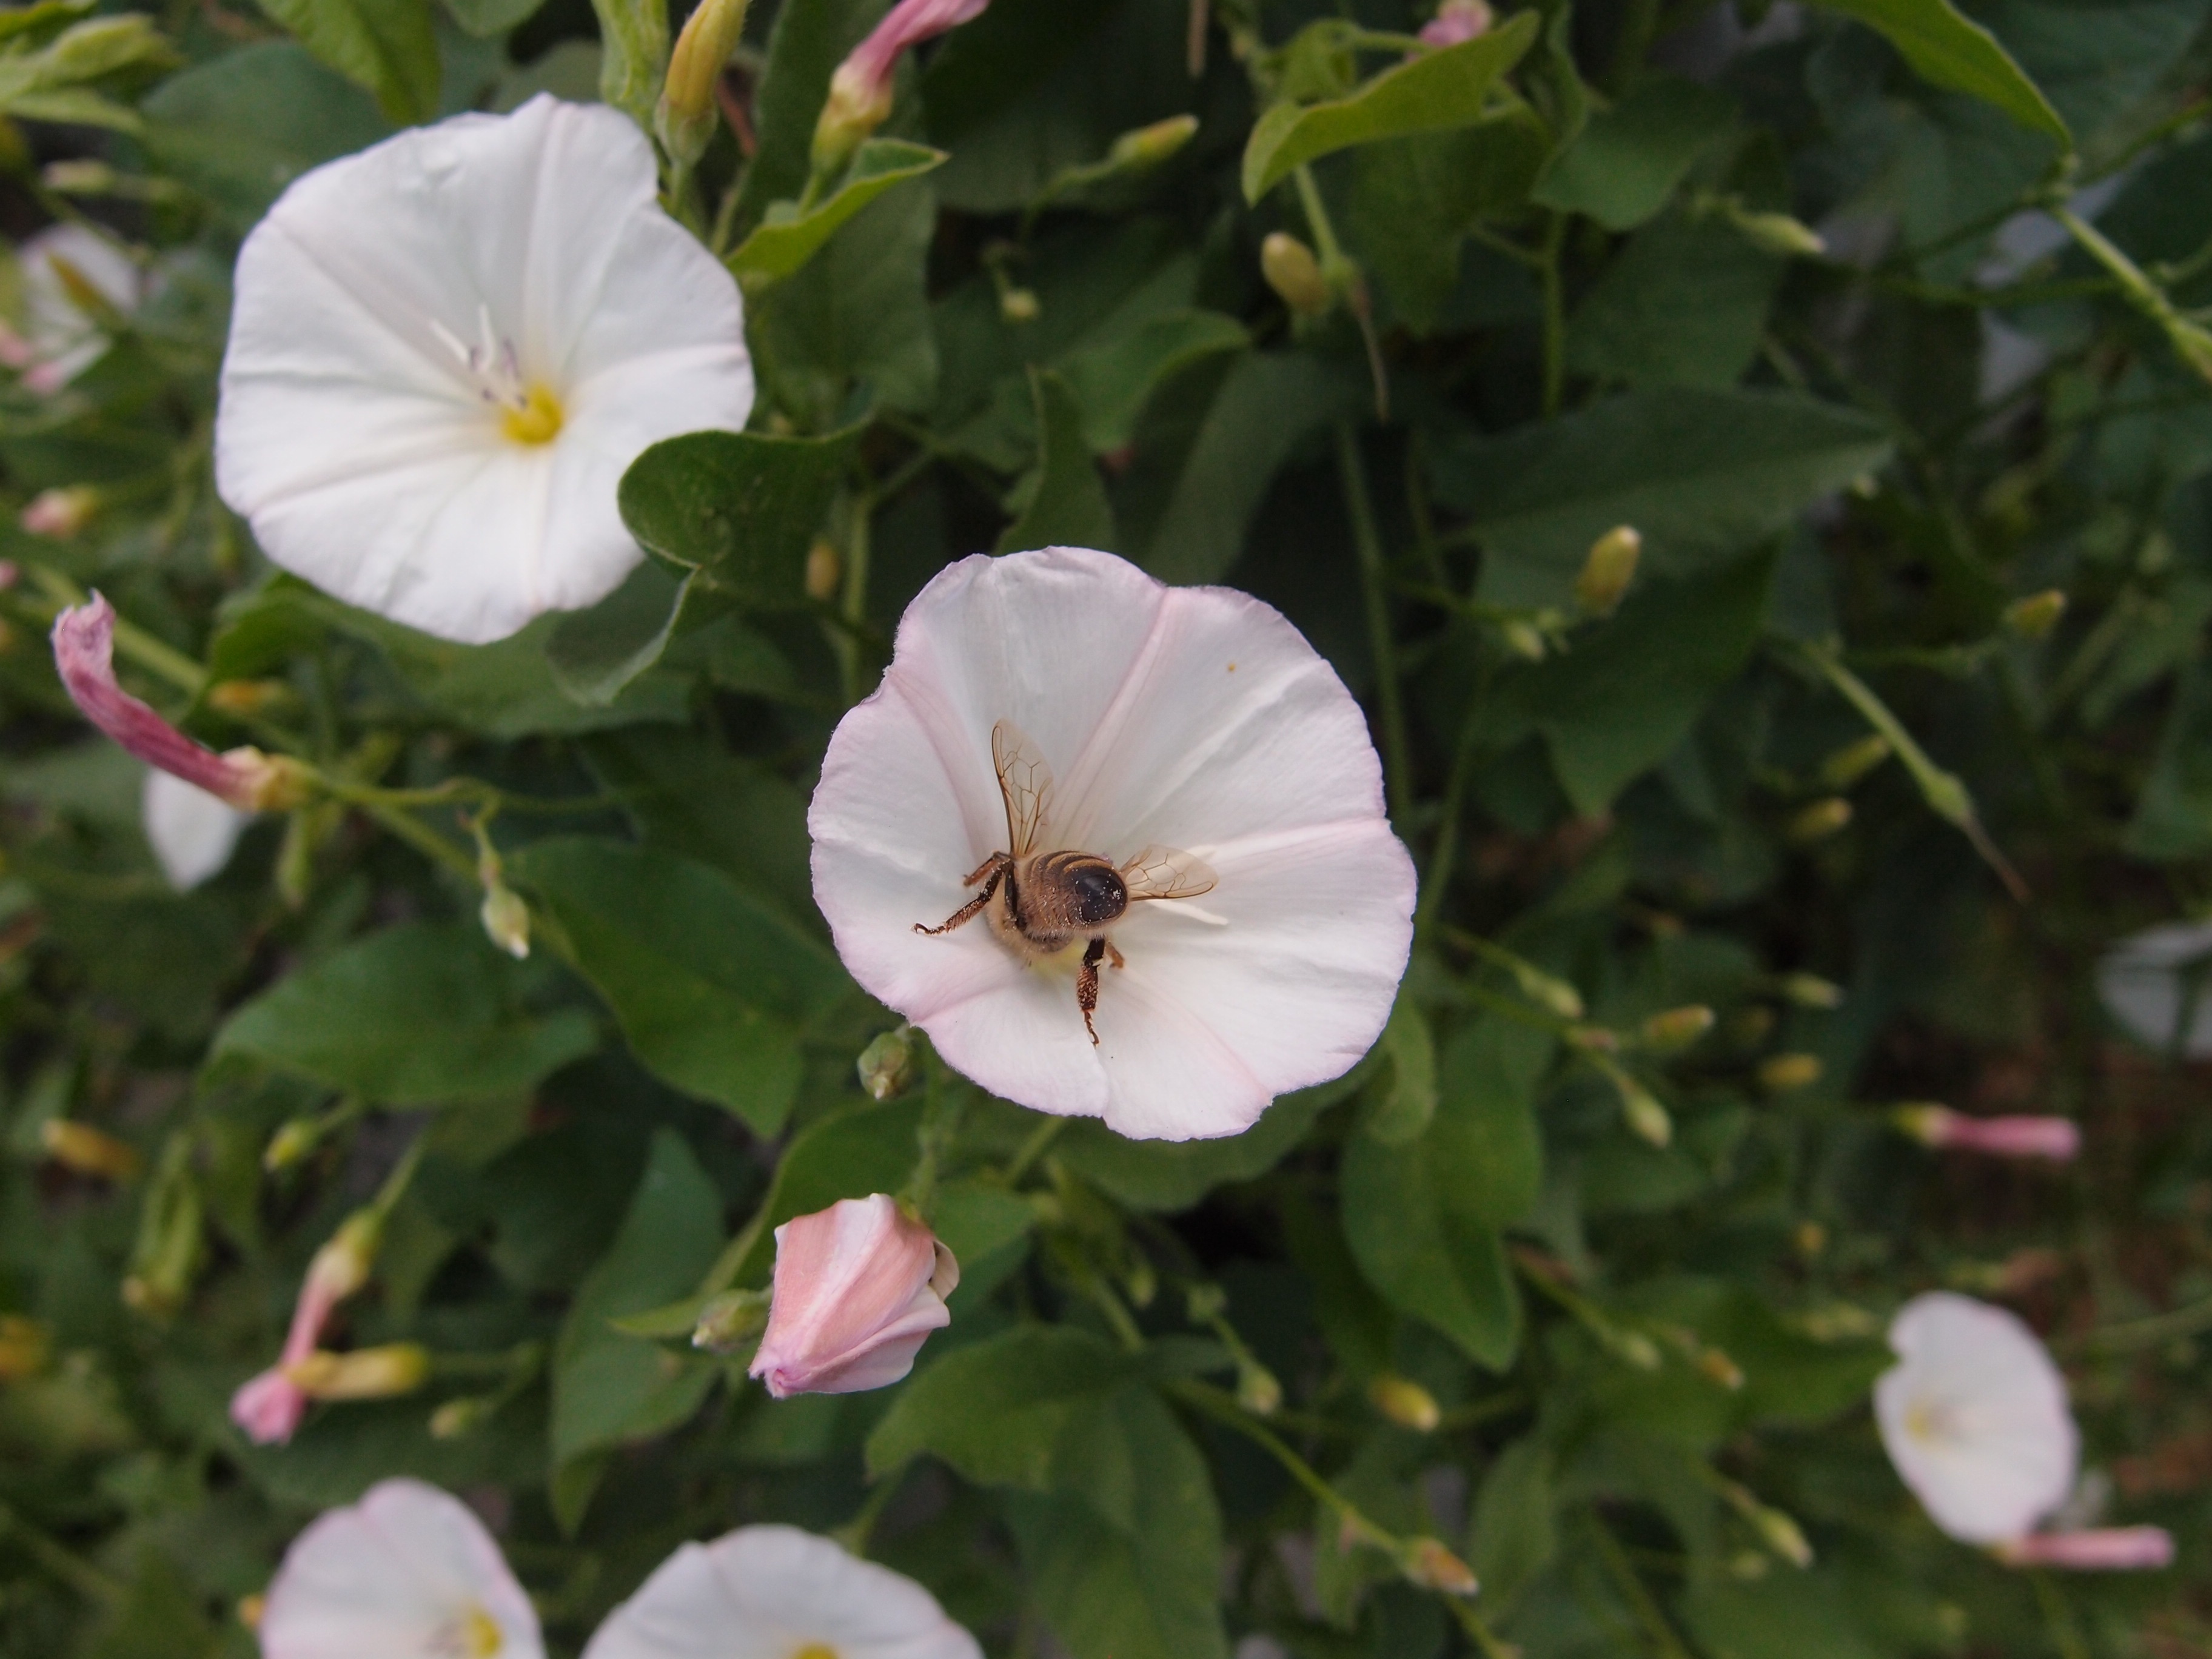
grass, blossom, plant, flower, petal, summer, rose, insect, macro, botany, closeup, flora, wildflower, flowers, wild flowers, bee, insects, morning glory, moonflower, white flowers, summer flowers, flowers of the field, flowering plant, rose family, berezka, annual plant, land plant, morning glory family, pinkladies